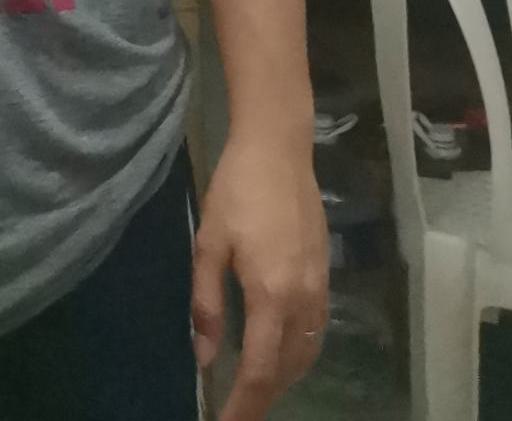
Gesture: no_gesture